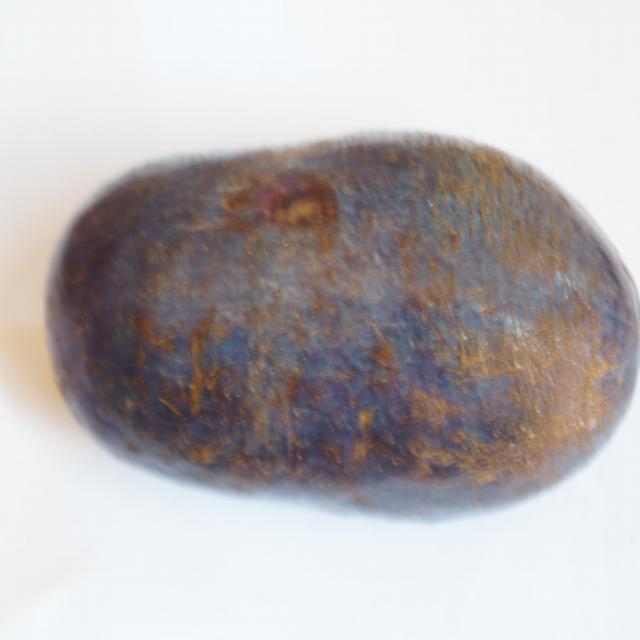
Plum grade: spotted